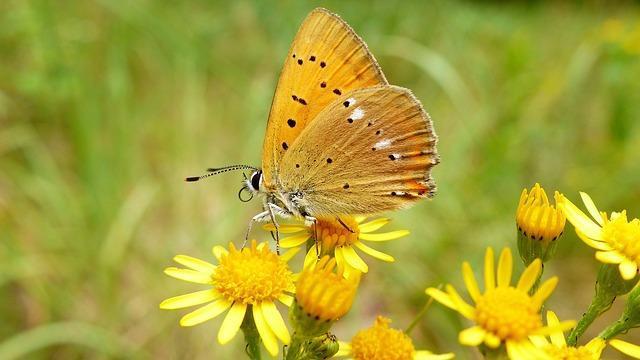
butterfly